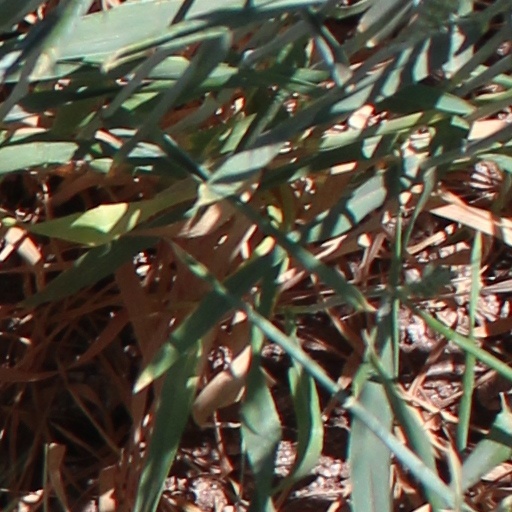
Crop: wheat